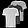
Label: T - shirt / top